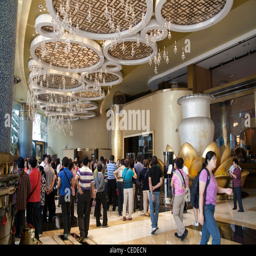
tourists and guests in the reception area